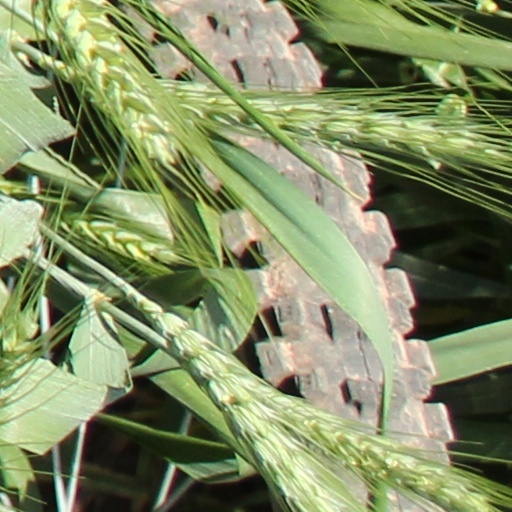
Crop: wheat